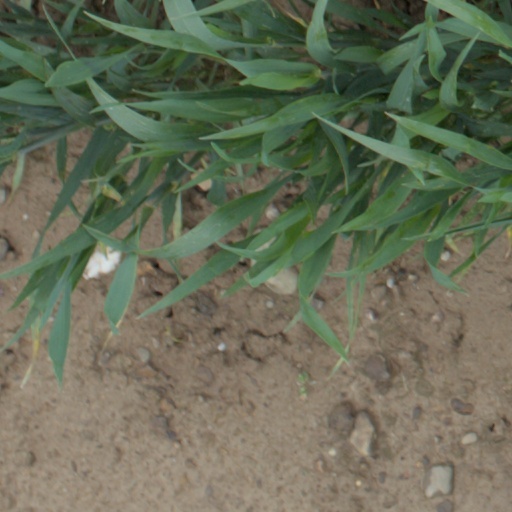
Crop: wheat